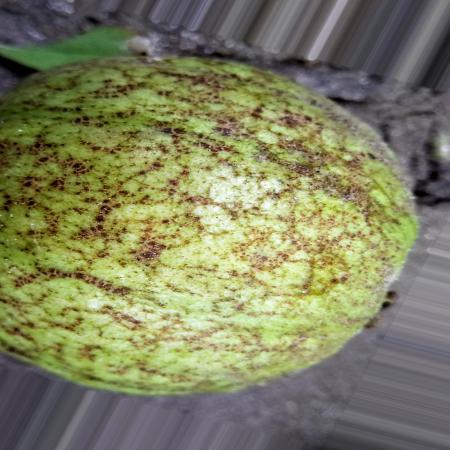
Label: Scab